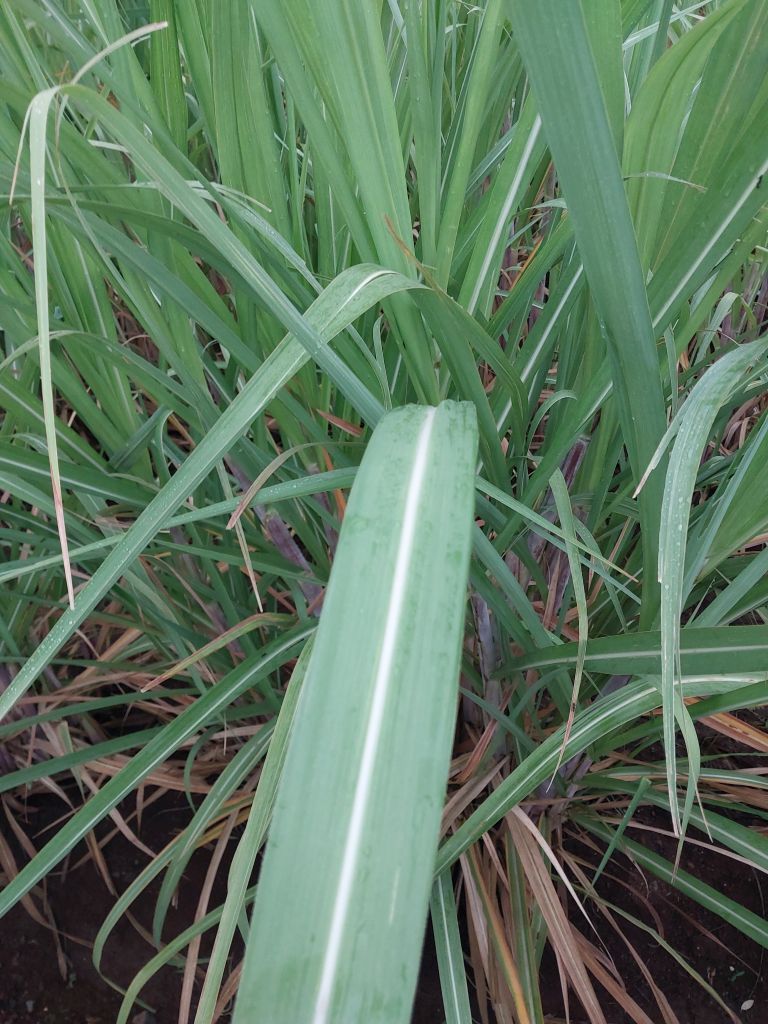
Label: Healthy